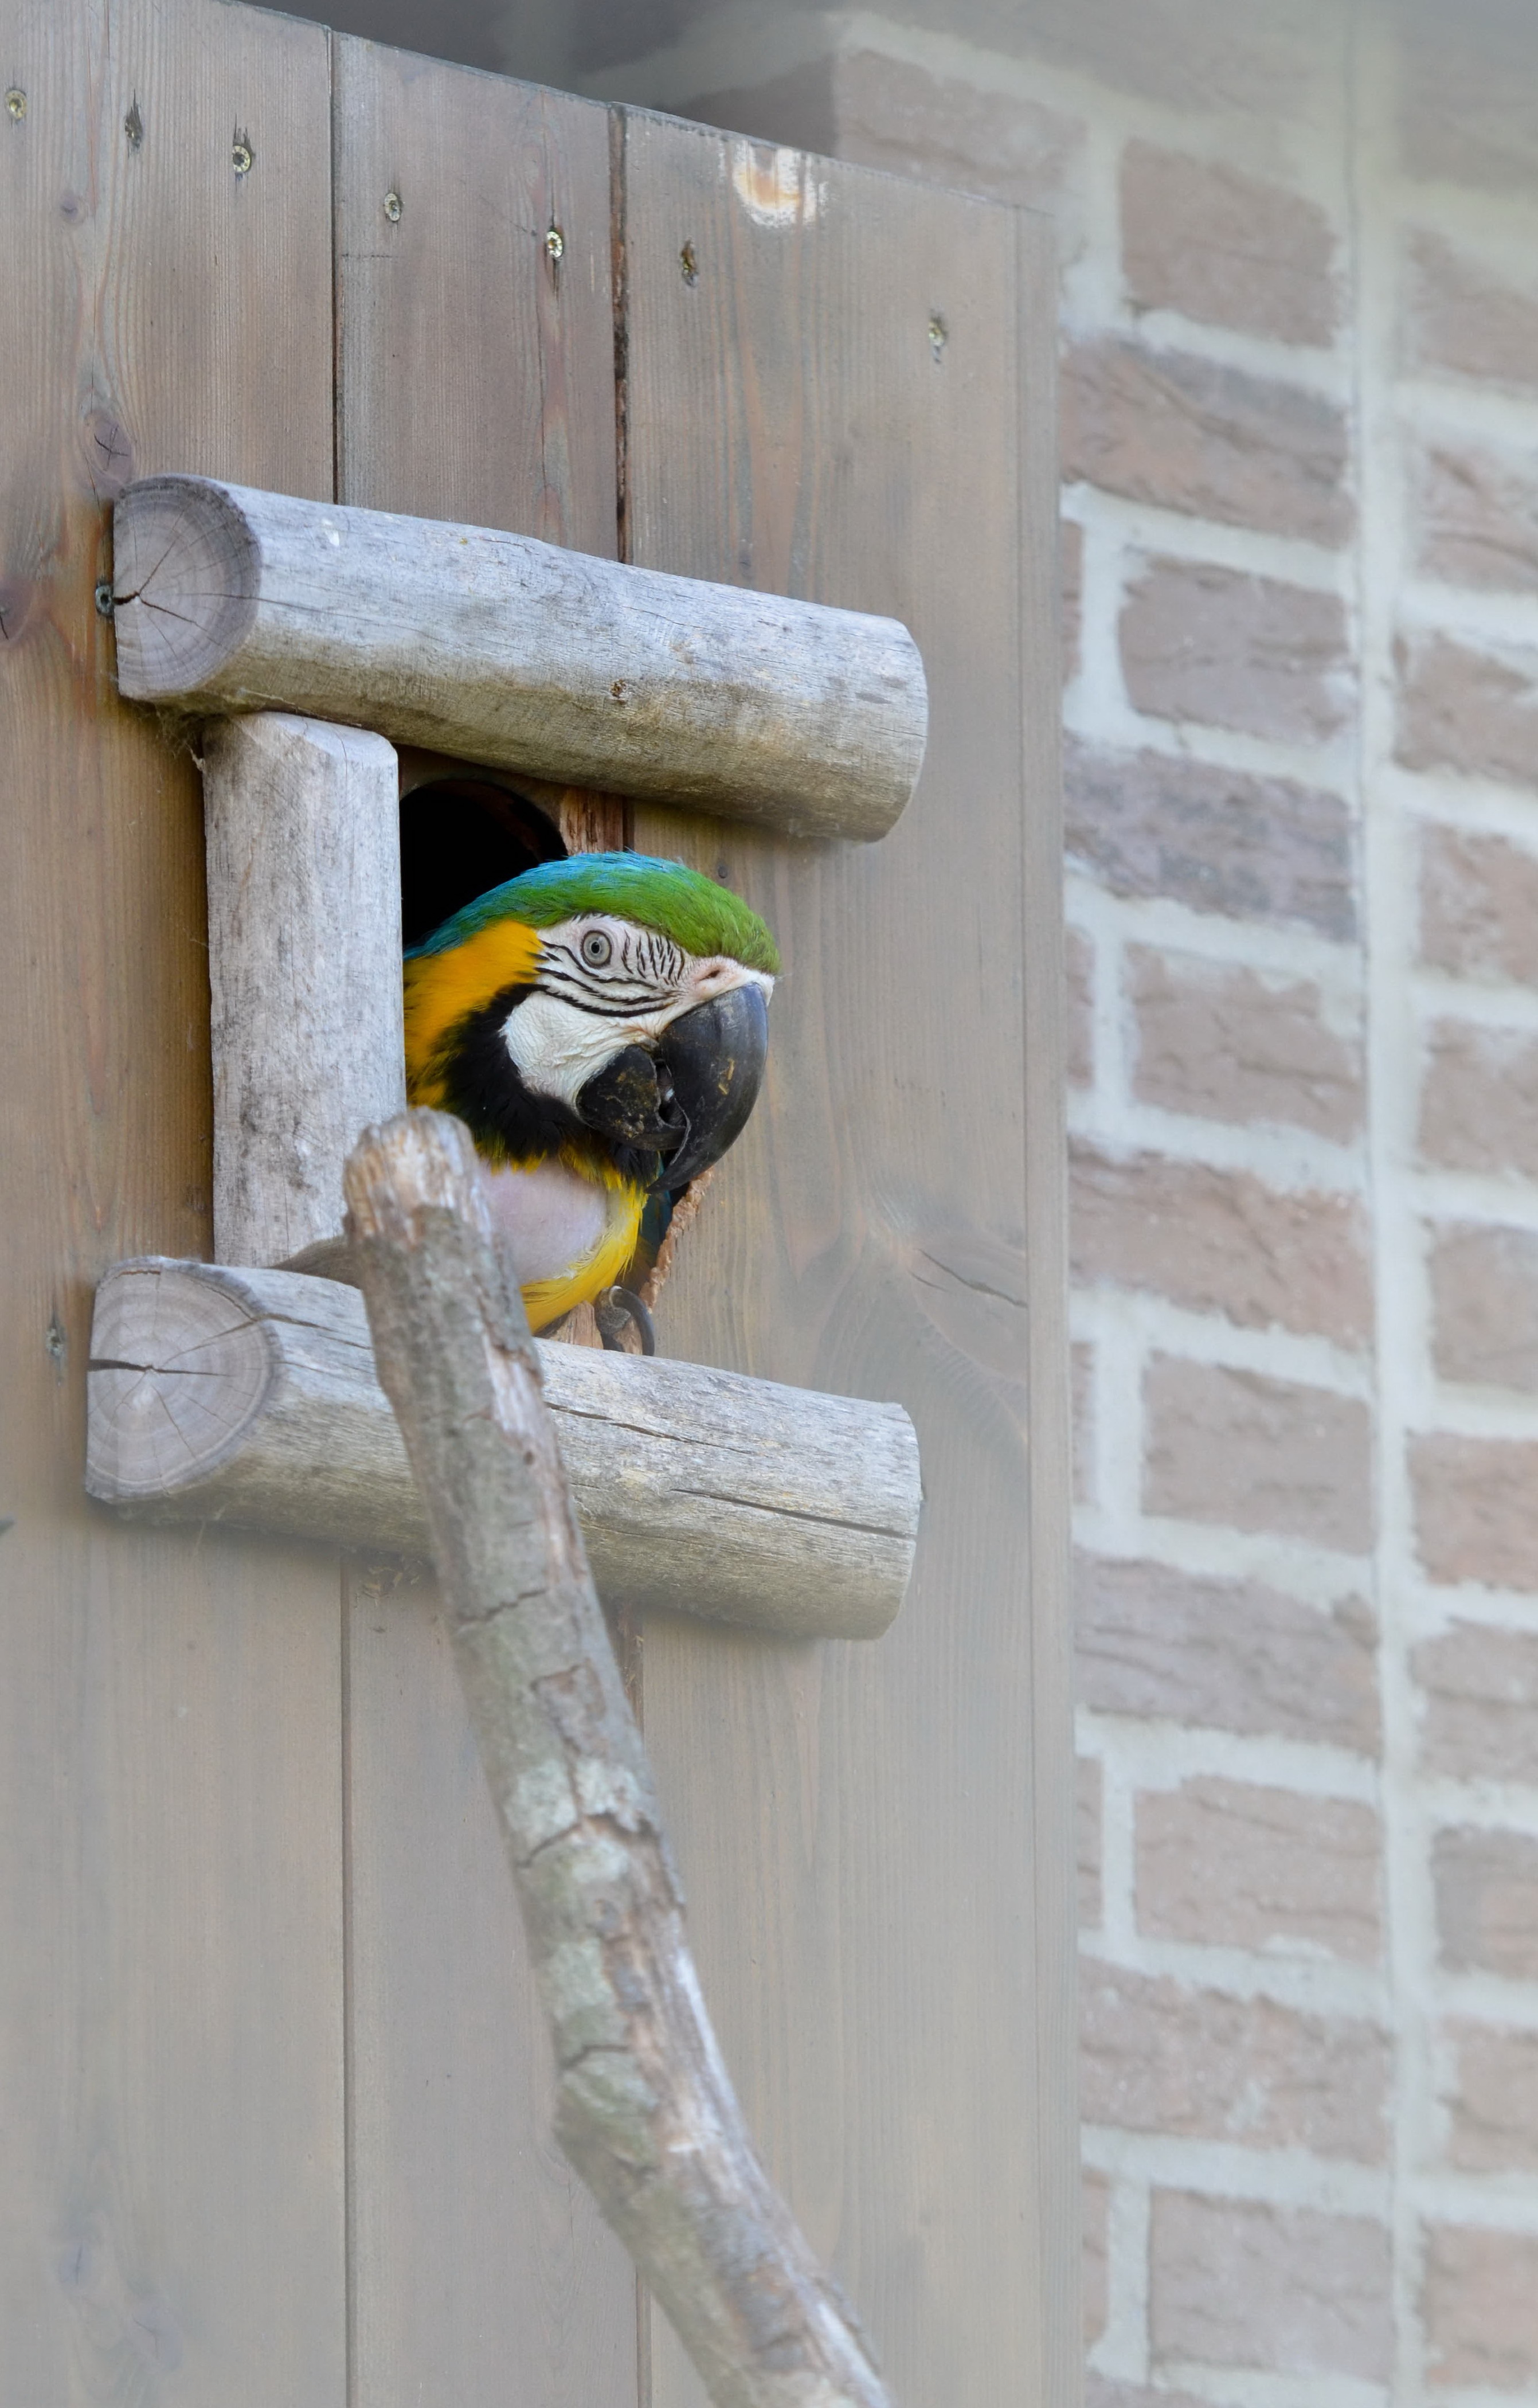
branch, bird, wood, window, wall, blue, colorful, head, parrot, carving, ara, perching bird